Kazuki Tomono

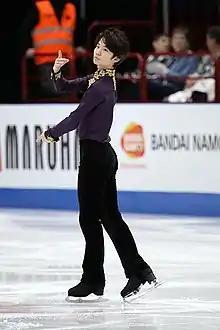
Tomono at the 2018 World Championships

Tomono's first Grand Prix assignment was initially the 2021 Cup of China, but following its cancellation, he was reassigned to the 2021 Gran Premio d'Italia in Turin. He placed sixth at the event. At his second assignment, the 2021 Rostelecom Cup, he placed first in the short program and fifth in the free to finish third overall, setting new personal bests in all segments of the competition. This was the third Grand Prix medal of his career.